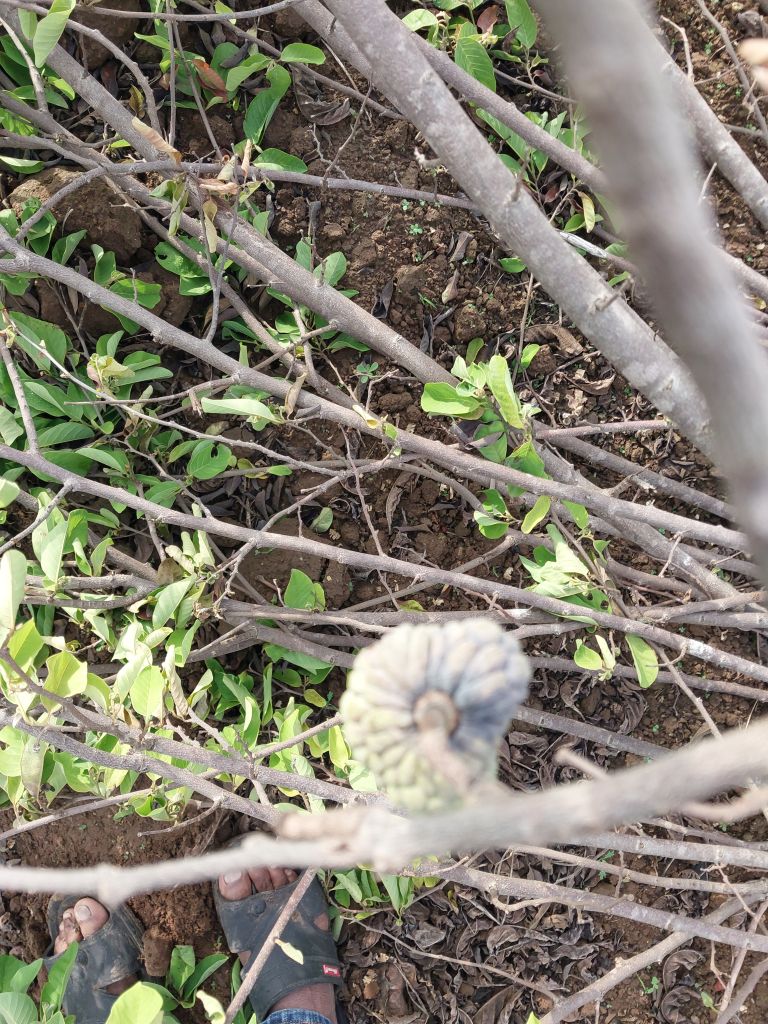
Disease label: Blank Canker